942

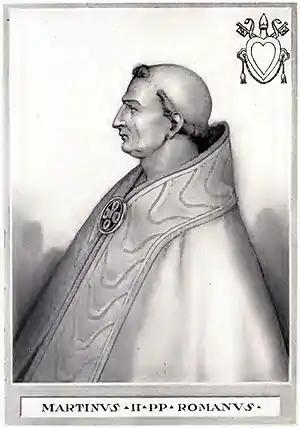
Pope Marinus II (r. 942–946)

Year 942 (CMXLII) was a common year starting on Saturday of the Julian calendar.